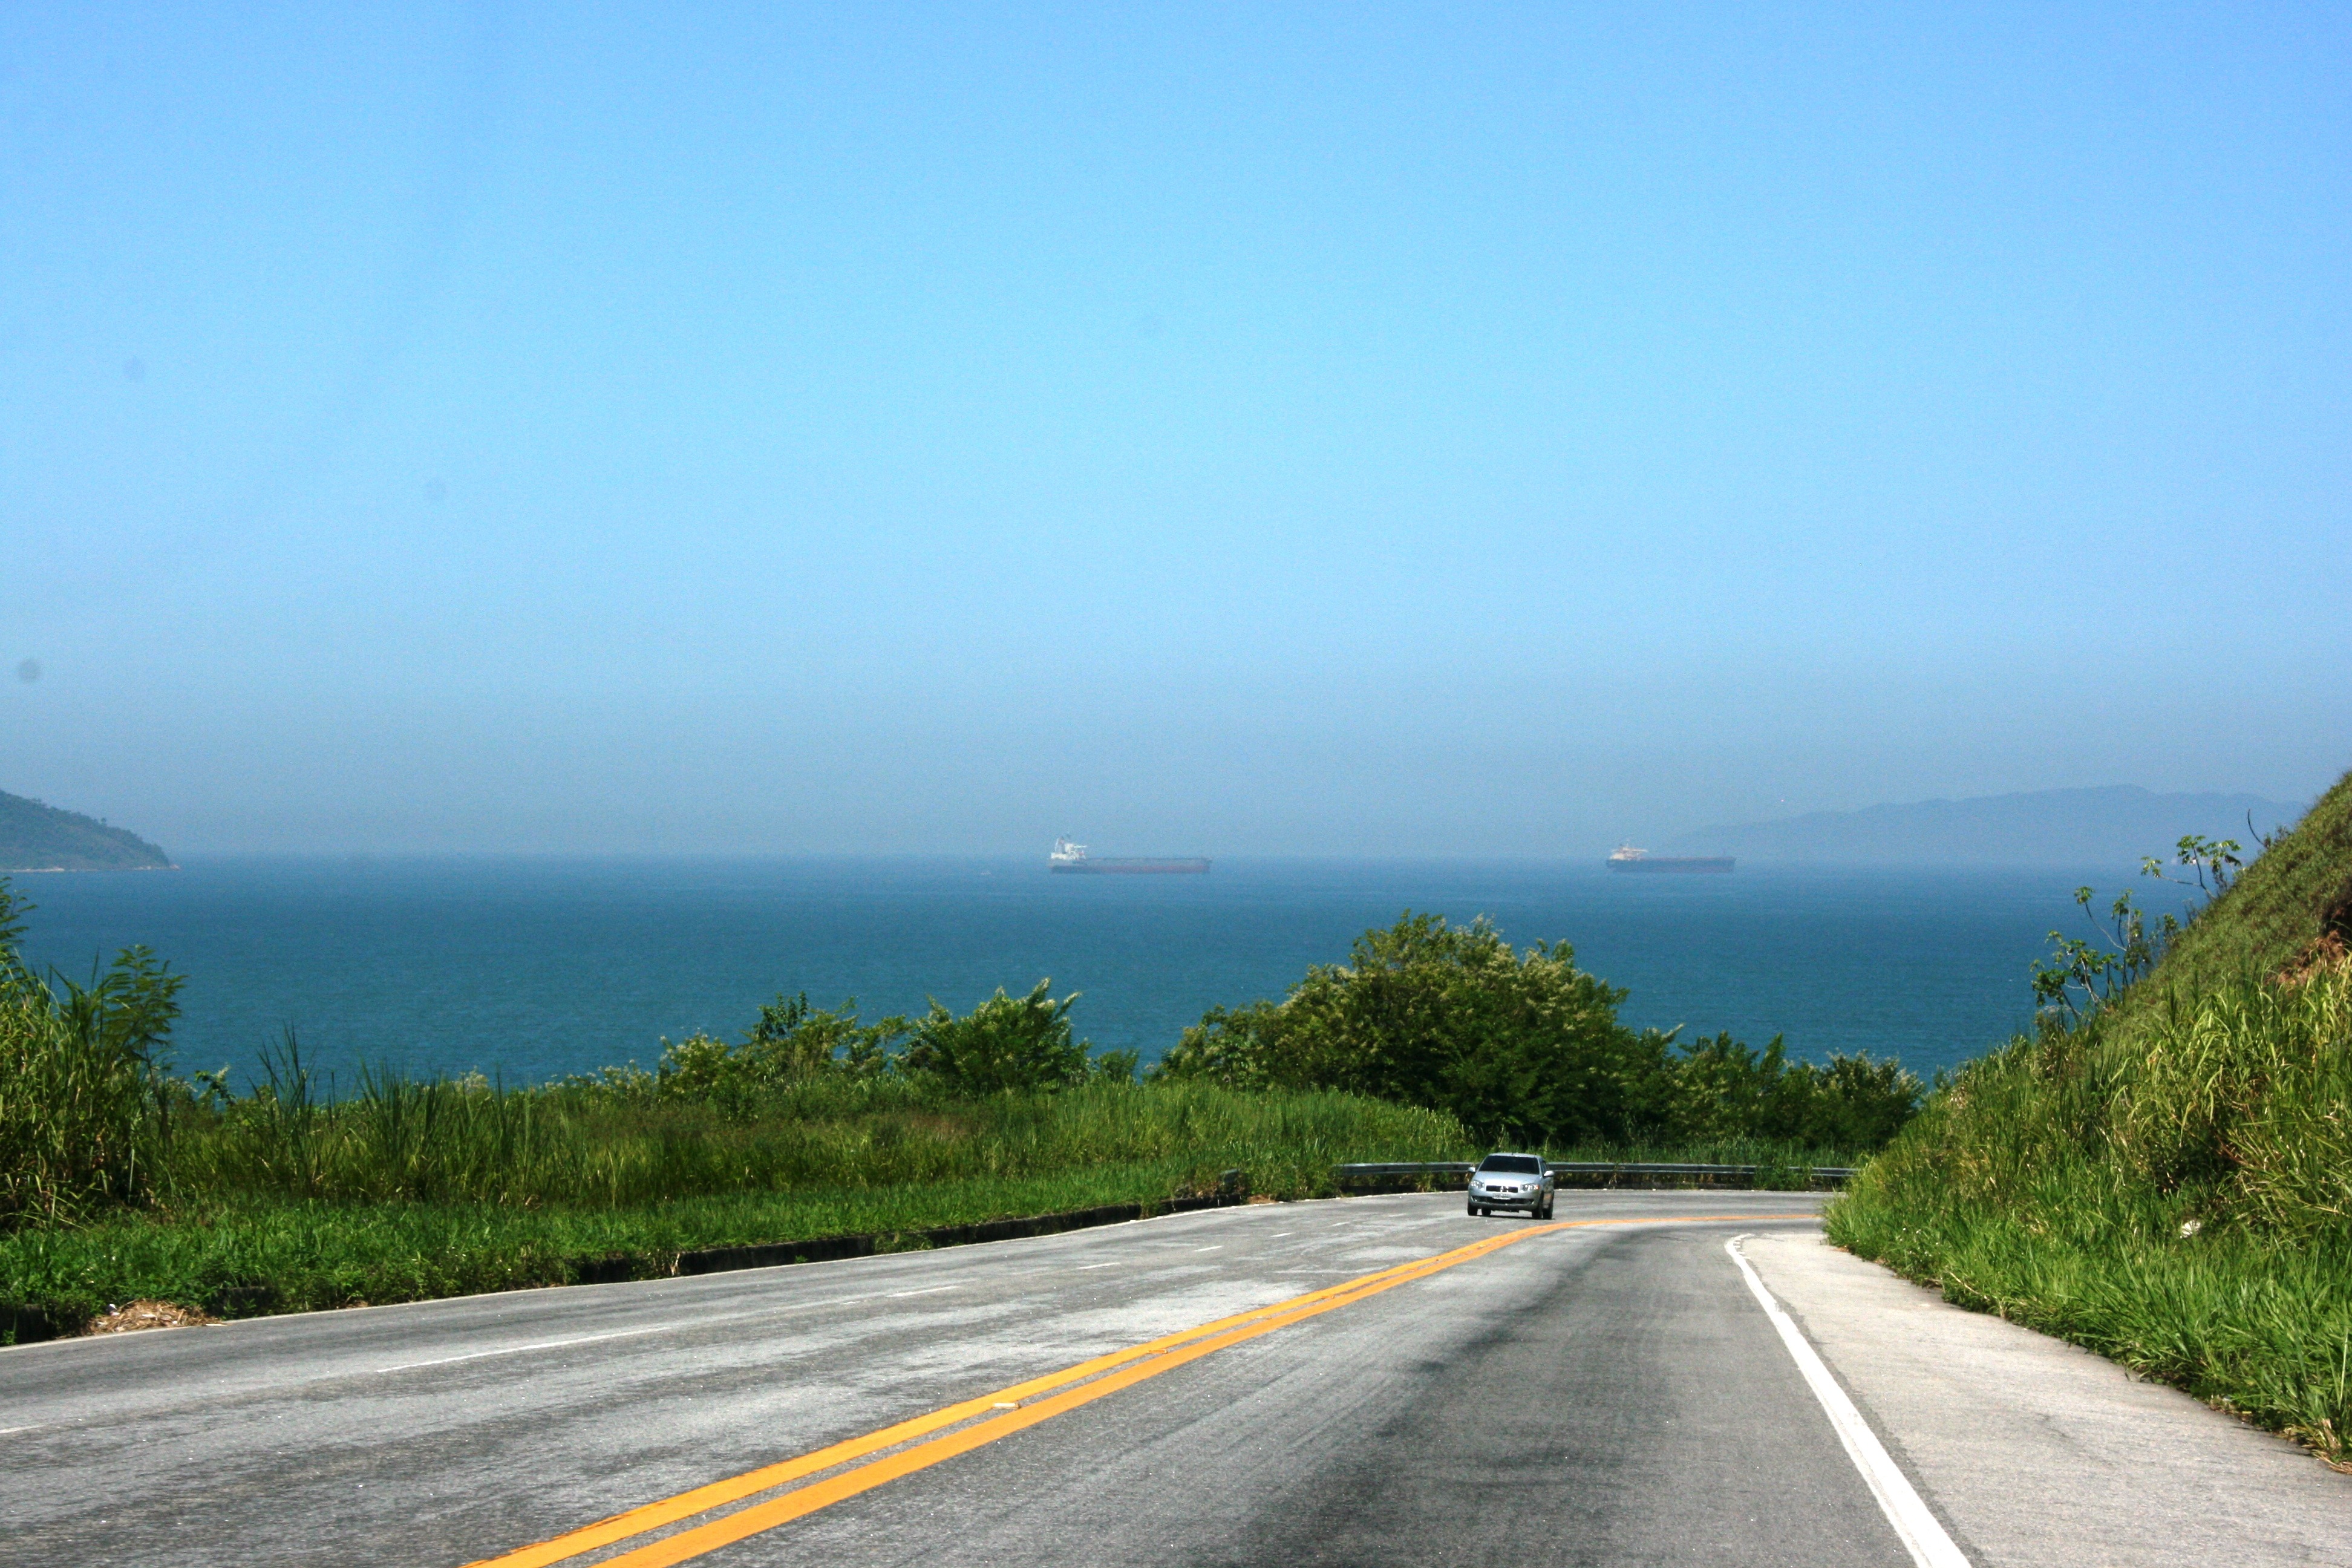
beach, sea, coast, horizon, mountain, sky, road, hill, highway, bay, blue sky, road trip, infrastructure, mar, angra, rio santos